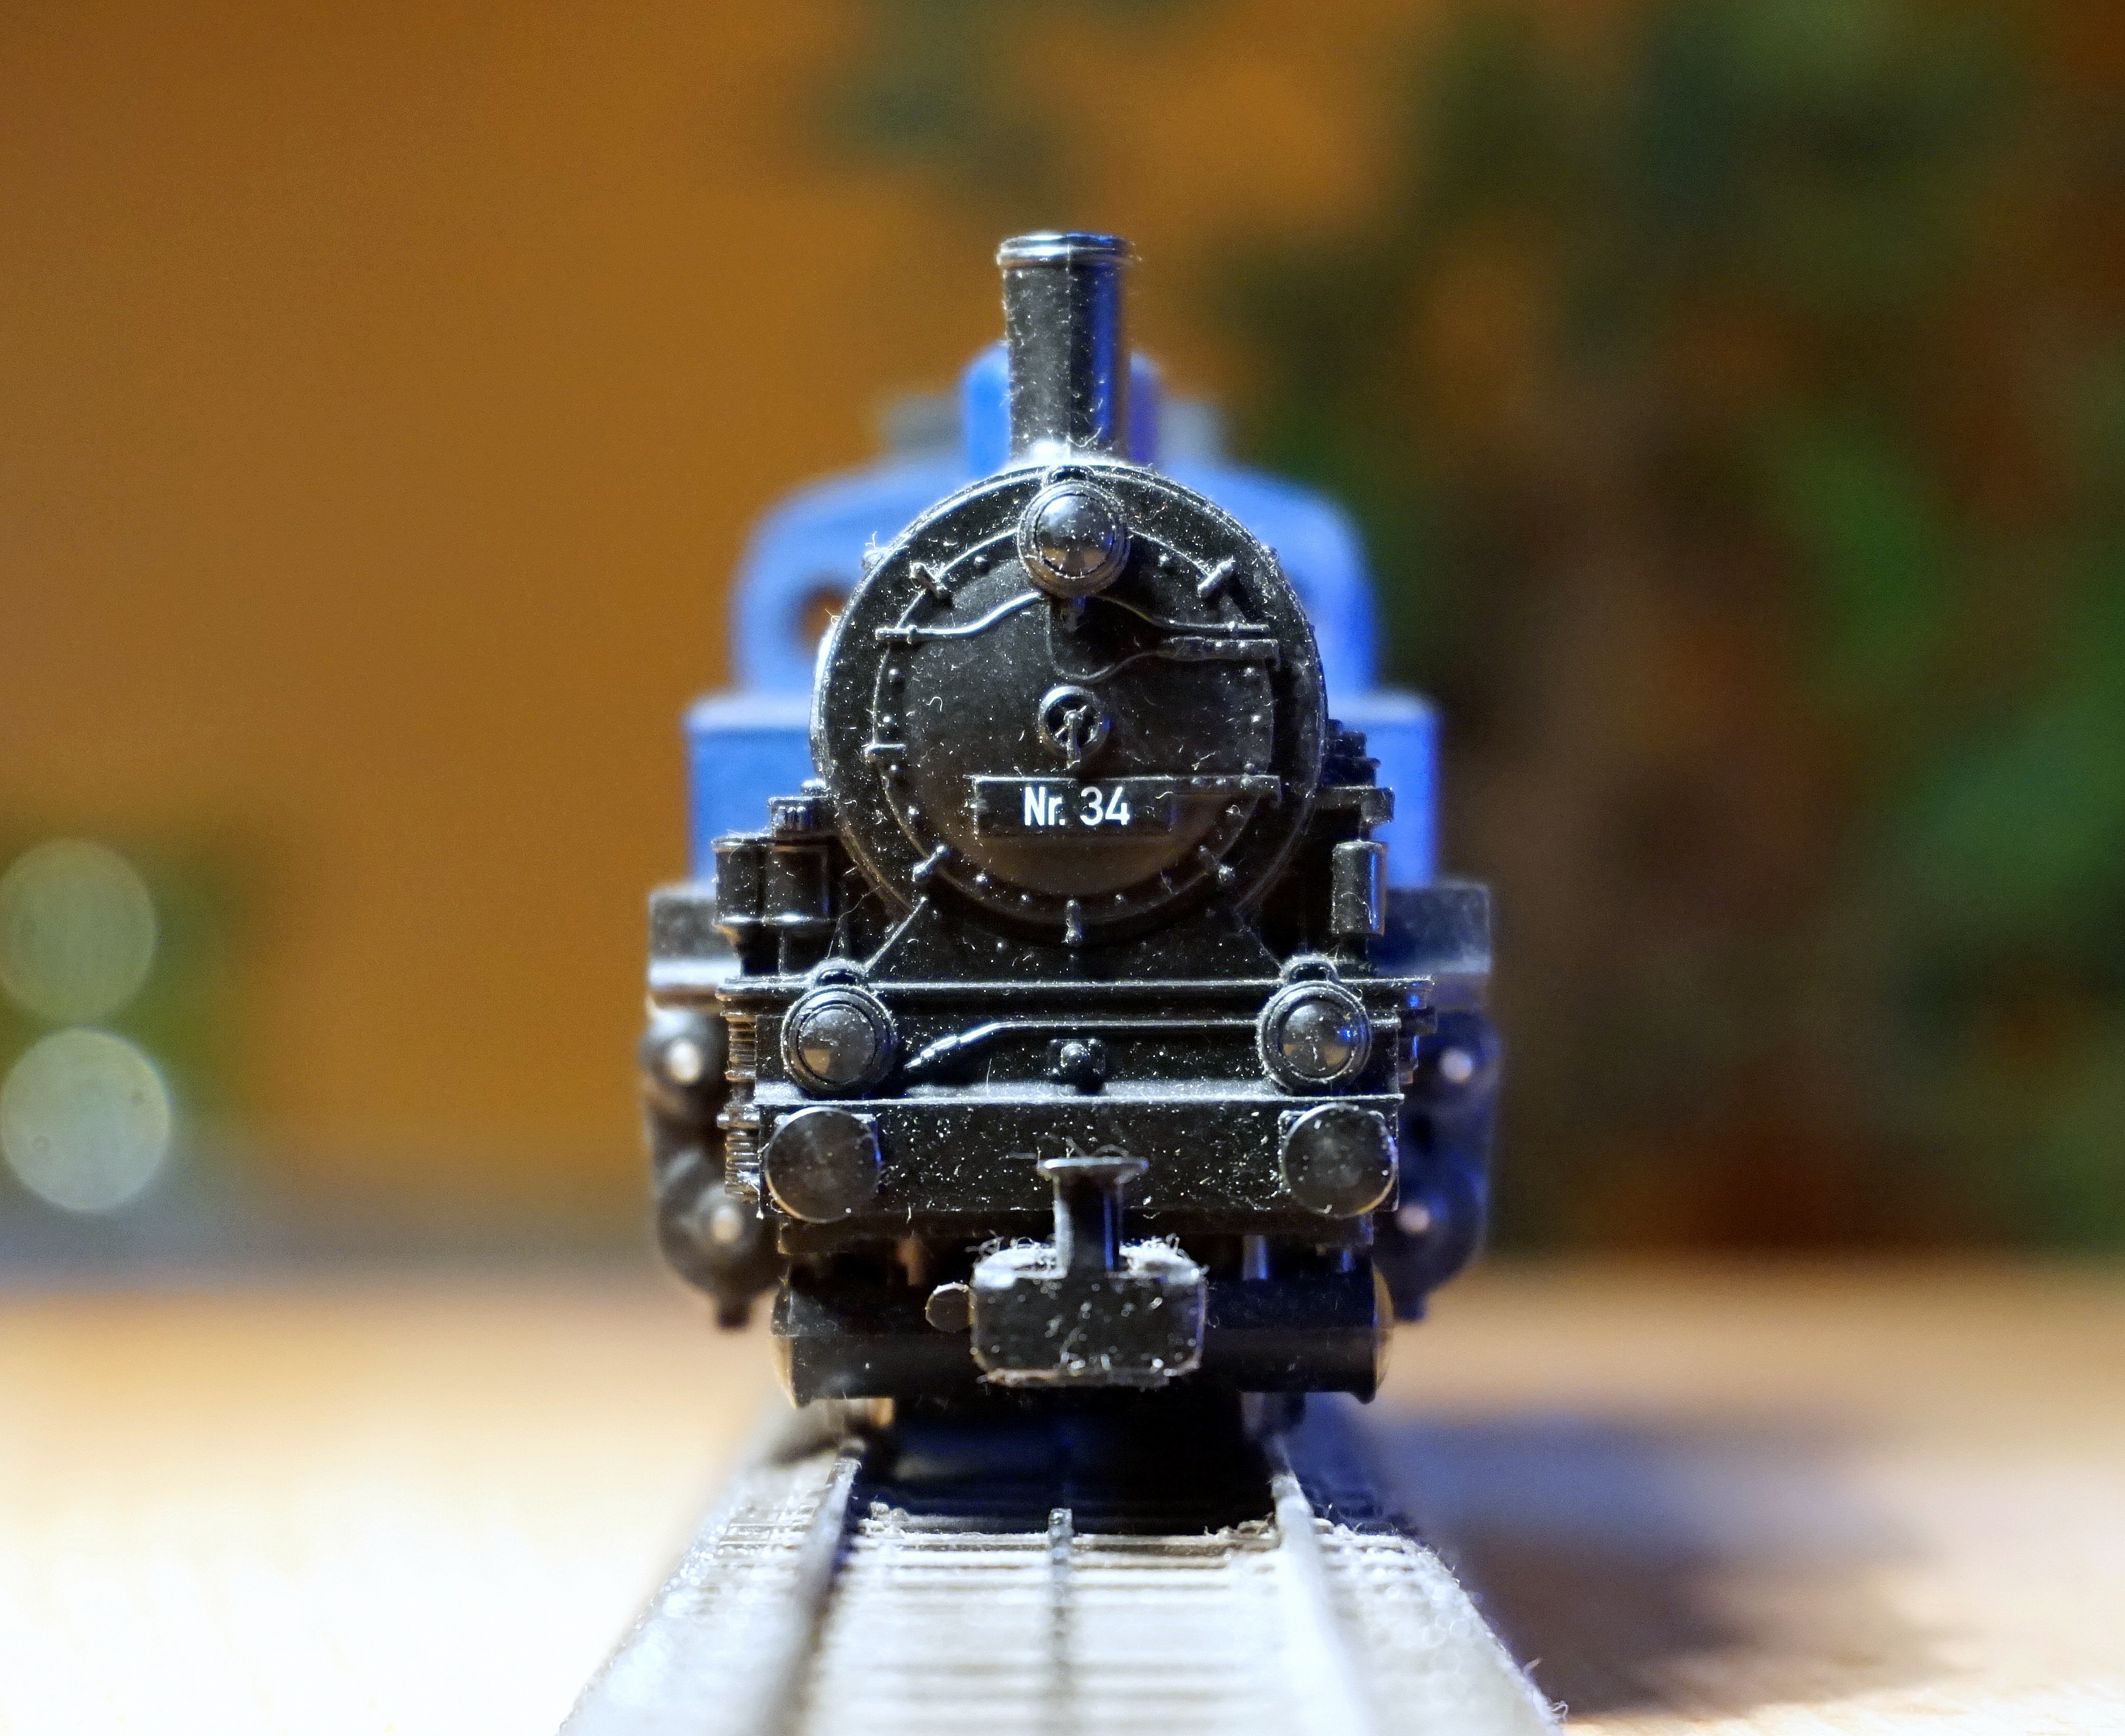
vintage, steam, train, transportation, transport, metal, nostalgia, toy, locomotive, trains, iron, steam train, steam boiler